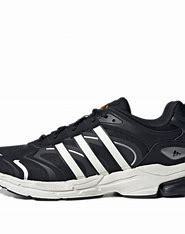
Brand: adidas
Model: Spiritain 2000